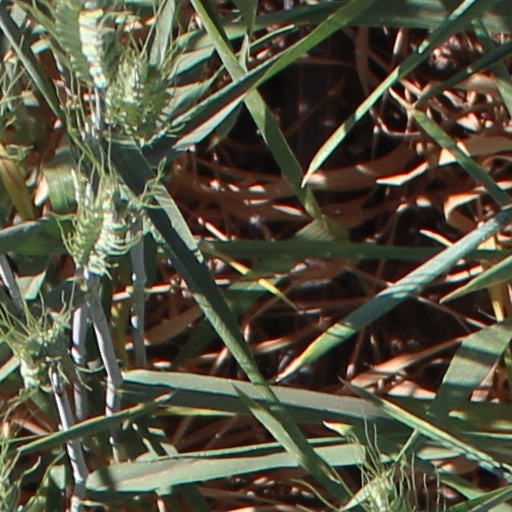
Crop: wheat